History of the Republic of Venice

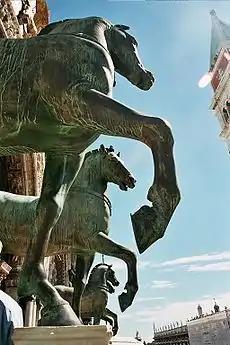
Horses of Saint Mark, brought as loot from Constantinople in 1204.

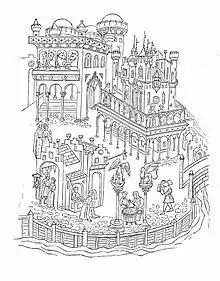
Drawing of the Doge's Palace, late 14th century

Venice was asked to provide transportation for the Fourth Crusade, but when the crusaders could not pay for chartering their shipping, the doge Enrico Dandolo offered to delay the payment in exchange for their aid in recapturing Zara (today "Zadar"), which had rebelled against Venetian rule in 1183, placing itself under the dual protection of the Papacy and King Emeric of Hungary, and had proved too well fortified for Venice to retake alone.